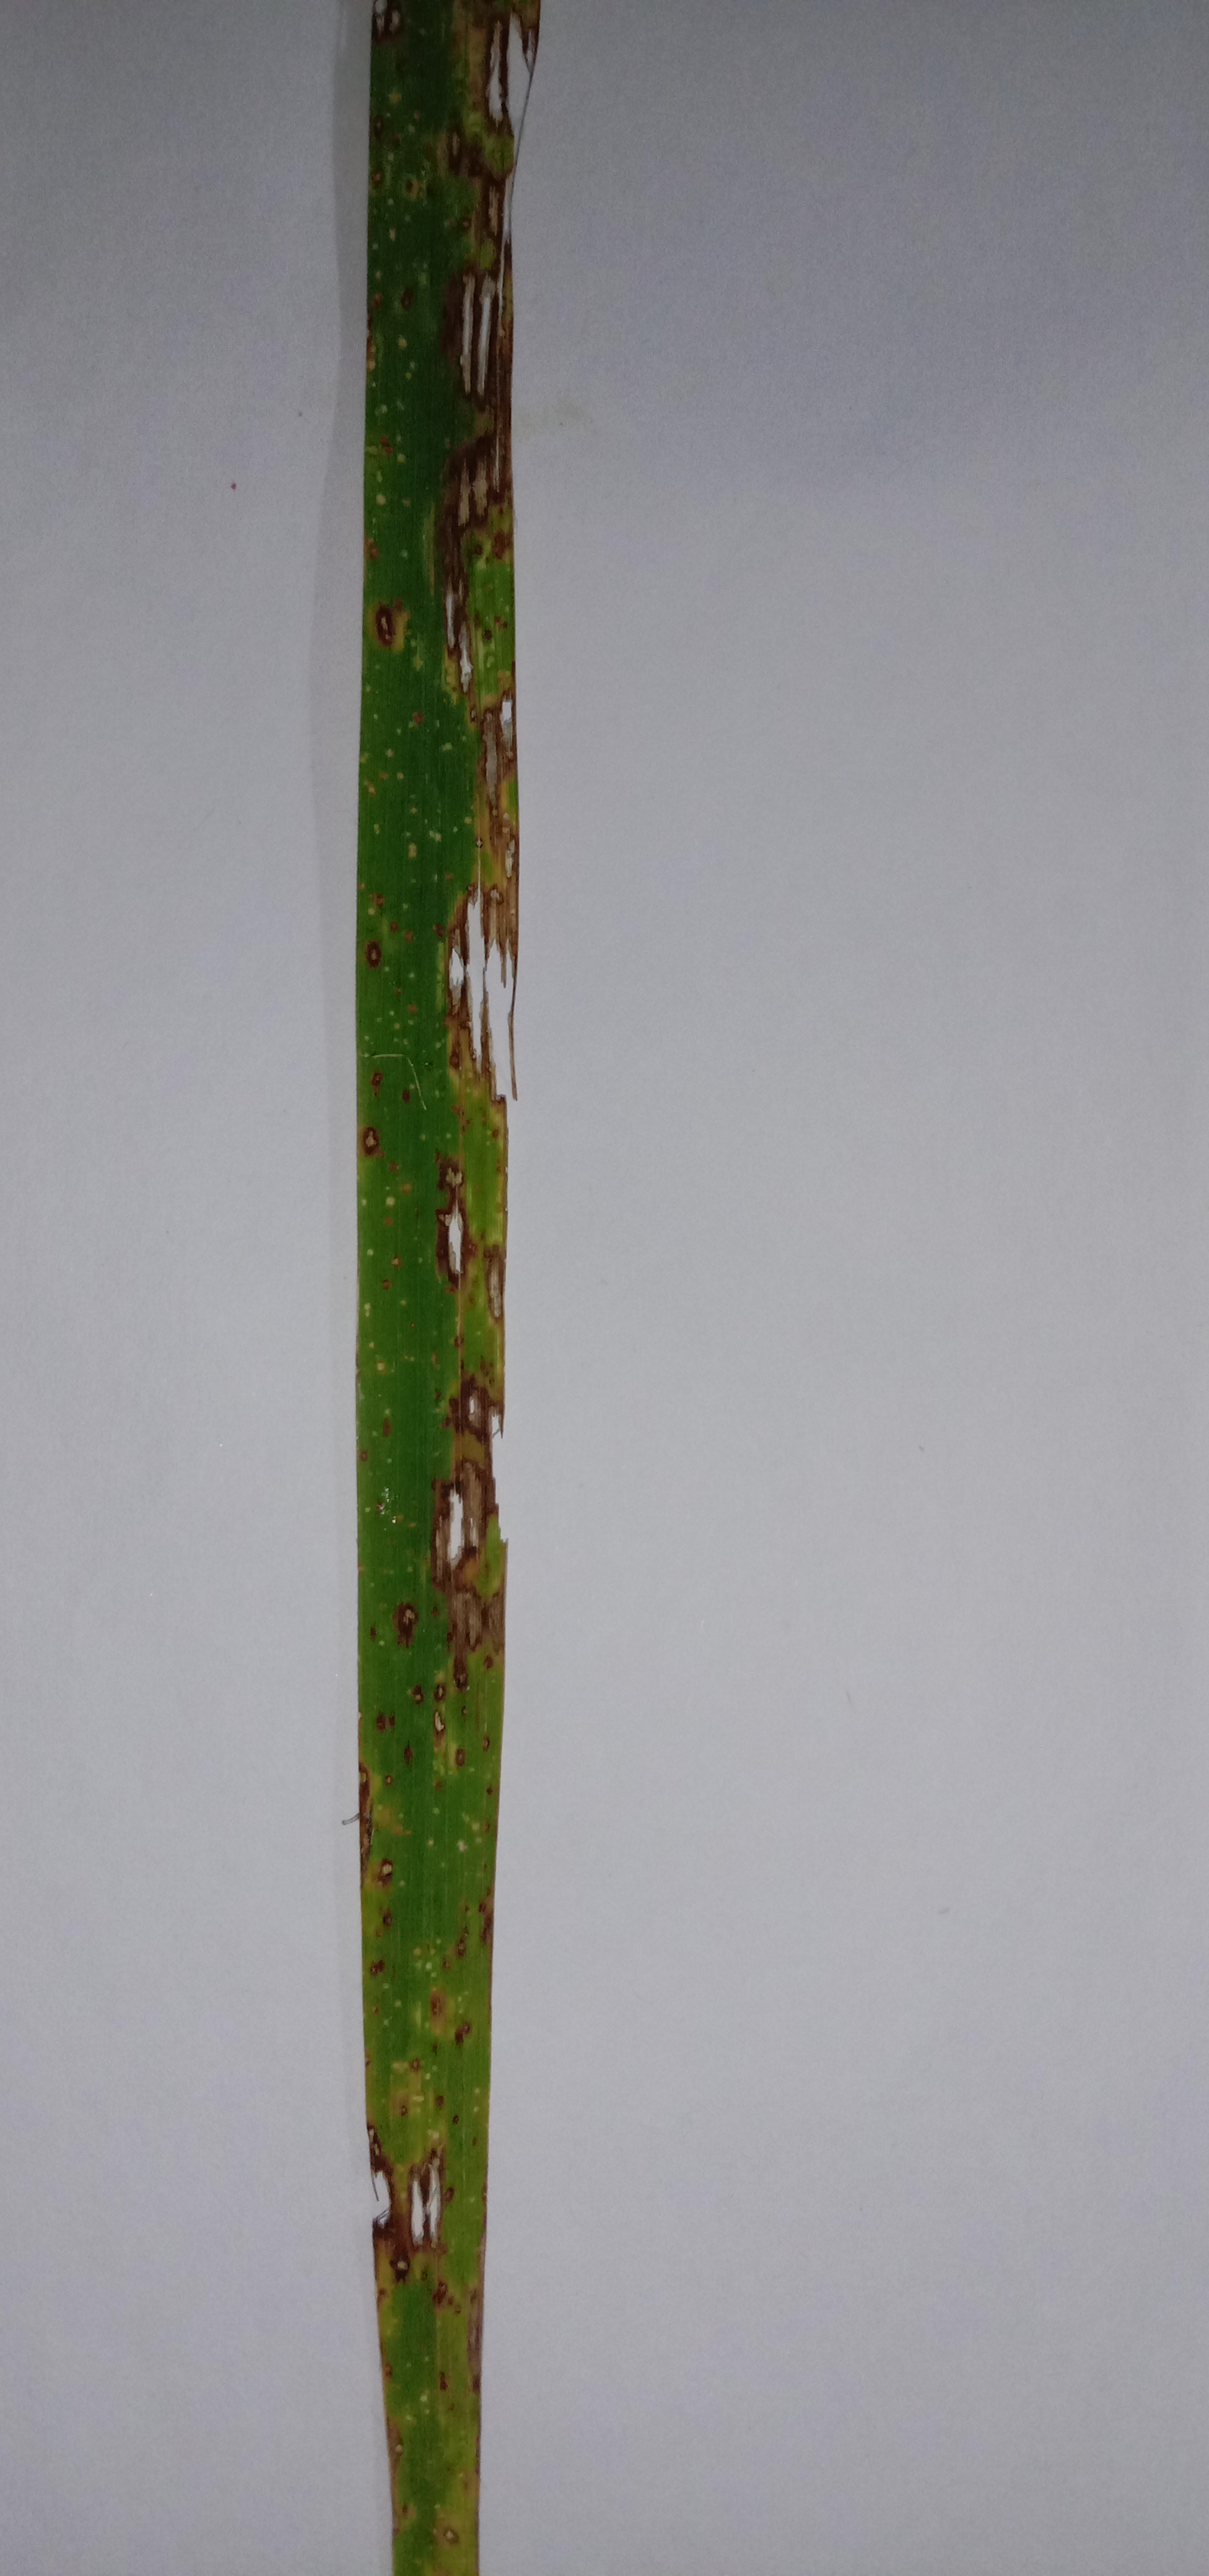
Label: Rice___Leaf_Blast